No. 4 Squadron RAAF

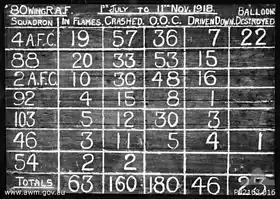
A chalked scoreboard for No. 80 Wing RAF claims by squadron. The claims are categorised as under columns headed "In Flames", "Crashed", "O.O.C." (Out of Control), "Driven Down" and "Balloons Destroyed".

No. 4 Squadron was established as a unit of the Australian Flying Corps (AFC) at Point Cook, Victoria, on 16 October 1916. According to the unit war diary, Captain Andrew Lang took command of the squadron and its initial complement of one officer and 26 men on 25 October. Shortly after its formation the squadron departed for Britain, arriving at Castle Bromwich for further training in March 1917.